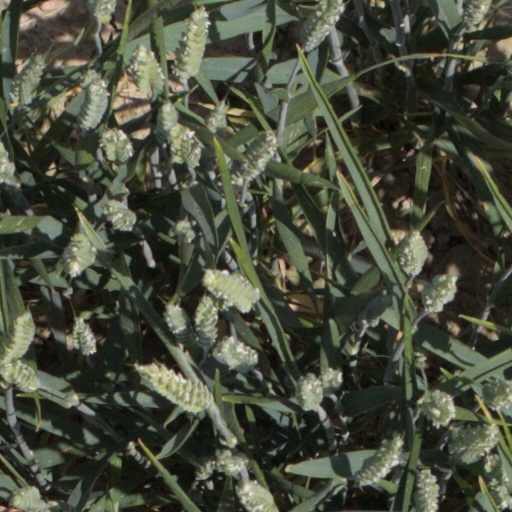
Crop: wheat